Product sample

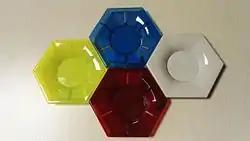
So-called "color chips" or color samples, used in the plastic industry to help designers visually identify available colors of plastic pellets.

A product sample is a sample of a consumer product that is given to the consumer free of cost so that they may try a product before committing to a purchase. When it comes to marketing non-durable commodities, such as food items, sampling is crucial. It gives room to highlight new items on the market as well as to bring back classic product categories with fresh tastes, inventive ingredients, and other changes.